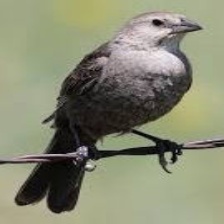
Species: BROWN HEADED COWBIRD
Scientific name: MOLOTHRUS ATER